View model

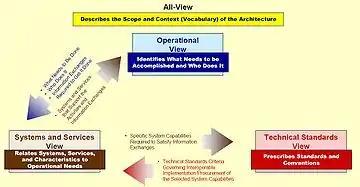
DoDAF linkages among views

Each view depicts certain perspectives of an architecture as described below. Only a subset of the full DoDAF viewset is usually created for each system development. The figure represents the information that links the operational view, systems and services view, and technical standards view. The three views and their interrelationships driven – by common architecture data elements – provide the basis for deriving measures such as interoperability or performance, and for measuring the impact of the values of these metrics on operational mission and task effectiveness.